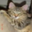
Label: cat